F.A.T.A.L.

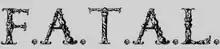
The logo for the first edition

"F.A.T.A.L." describes itself as "the most difficult, detailed, realistic, and historically/mythically accurate role-playing game available". The game master, referred to as the "MaimMaster" in the first edition and the "Aedile" in the second edition, is encouraged to be adversarial rather than collaborative, while the system is built around difficult combat and the assumption of frequent character death. According to Hausler, the objective is to "survive as long as possible". While "F.A.T.A.L." describes itself as a paragon of historical accuracy and realism, the game has been criticised for lacking verisimilitude in both backstory and mechanics. For instance, the game world lacks significant influence from any actual historical period, while the combat system—heavily focused on damage to specific individual organs—produces unrealistic results like injuring an internal organ without harming the flesh around it. Other individual mechanics which have drawn attention include the process of determining how many children a pregnant woman gives birth to, which theoretically involves rolling a ten-million-sided die, and the social class system, which refers to serfs (in reality barely above slaves) as a free middle class above the peasantry.